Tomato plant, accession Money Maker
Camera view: tilt-top (135 deg); turntable rotation: 0 degrees
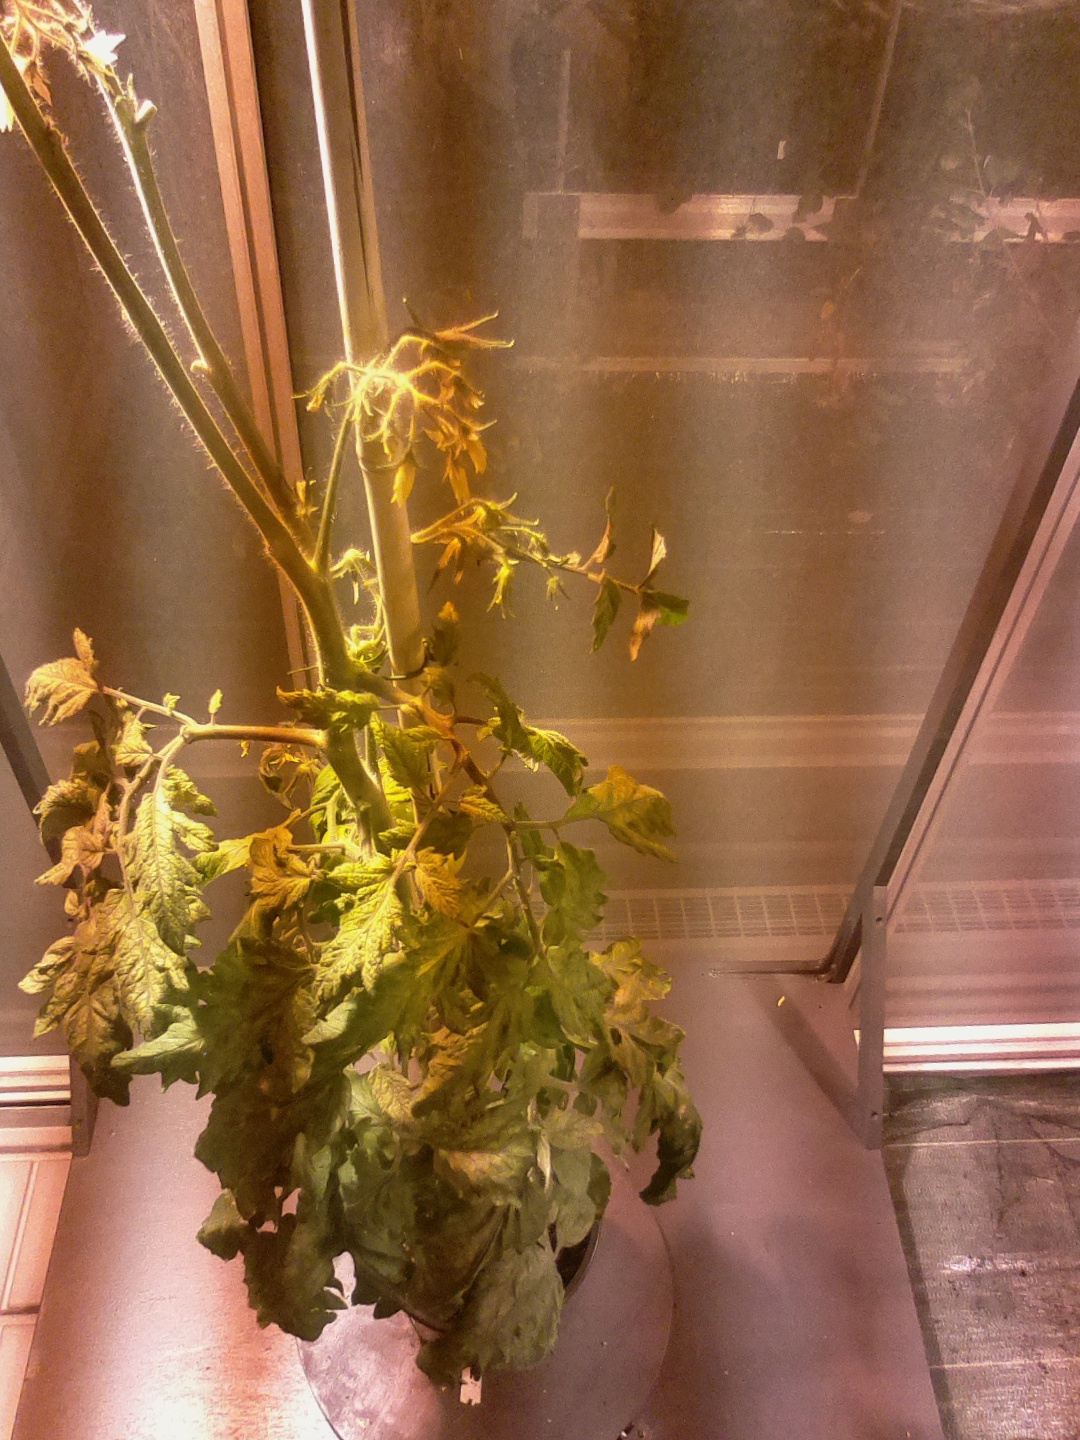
BBCH growth stage 76: 60%-70% of final fruit size